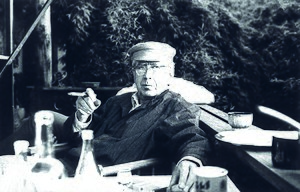
Magnus Læssøe Stephensen
Magnus Læssøe Stephensen i sit hjem.
Magnus Læssøe Stephensen in his home
Magnus Læssøe Stephensen var en dansk arkitekt og formgiver, uddannet på Kunstakademiet 1924-30; Han var bror til Hakon Stephensen. Magnus Læssøe Stephensens bygninger præges af en formsikker funktionalisme, der ikke kun er et ydre stilpræg, f.eks. er hans rækkehuse for børnerige familier i Husum samt boligblokkene i Bispeparken og Dommerparken; De er som mange andre bebyggelser i København og omegn er udført i samarbejde med Knud Thorball. En studierejse til bl.a. Japan satte sit præg på hans formgivning, der omfatter sølvarbejder for Kay Bojesen, bestik for Georg Jensen, stel for Den kongelige Porcelainsfabrik samt møbler for Fritz Hansens Eftf. bl.a. DAN-stolen fra 1931. Han modtog Eckersberg Medaljen 1948.